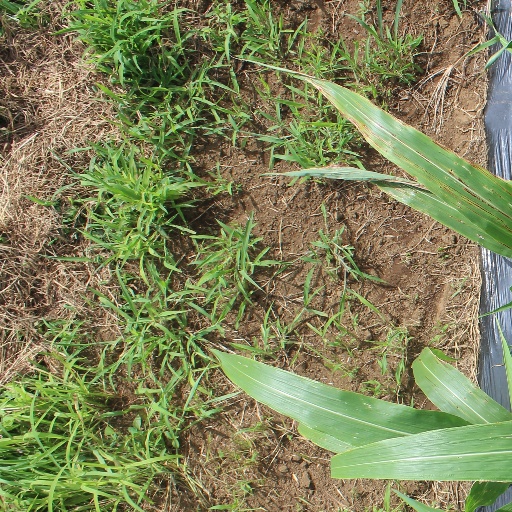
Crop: sorghum